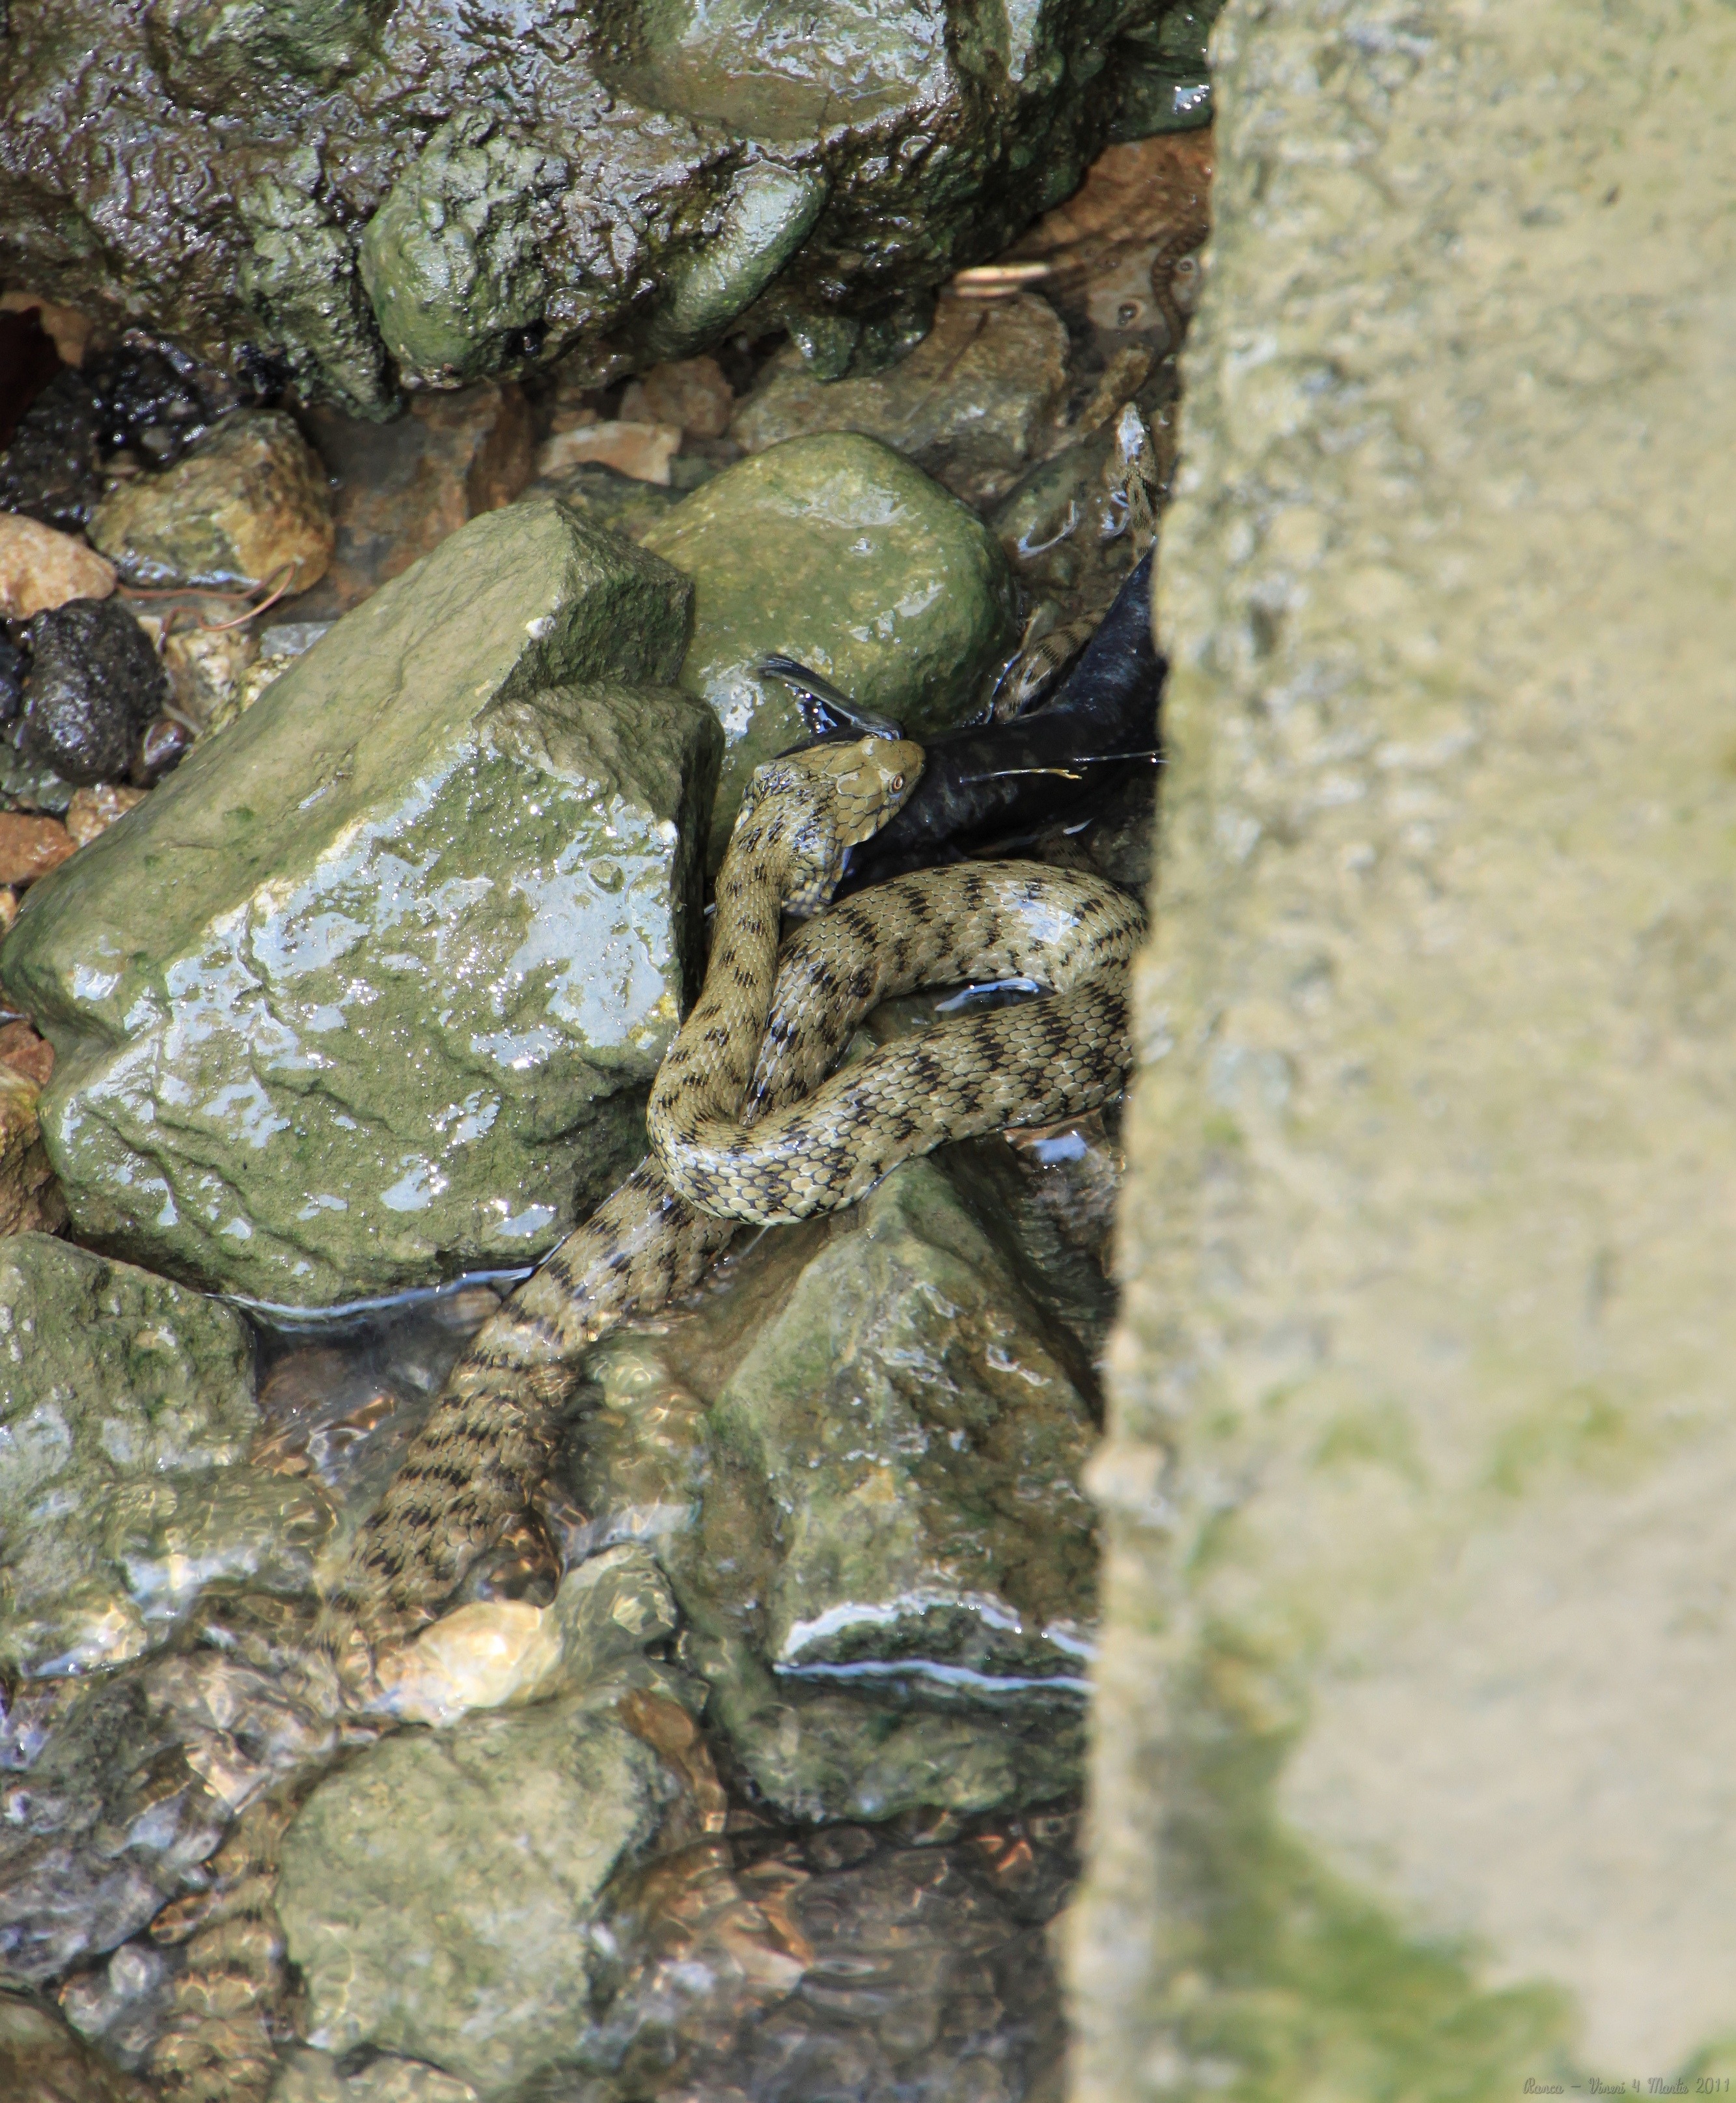
tree, water, nature, rock, wood, leaf, trunk, river, wildlife, green, fish, eat, fauna, material, eating, geology, animals, snake, hunt, venom